Takayuki Ohira

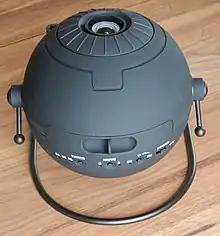
Homestar "Flux": home planetarium.

Ohira has also designed the Sega Homestar, a home planetarium projector for Sega. According to the Japan Planetarium Association, the popularity of this educational toy has contributed to an increase in visitors to full-sized planetaria in Japan. The newest model, released in 2019, is called "Homestar Flux".